Laurance Labadie

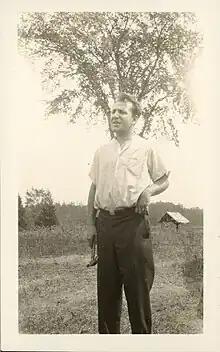

Laurance Labadie (June 4, 1898 – August 12, 1975) was an American individualist anarchist and author. Jo Labadie was his father.